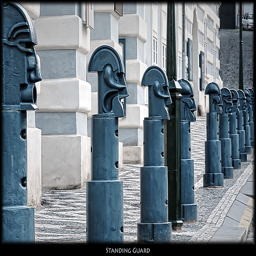
A row of statues lined up next to a building.
a line of poles with faces in front of a building
Strange helmets on pillars line up on a sidewalk.
there are many of the same statue lining this street
The metallic posts lined on the sidewalk resemble faces.